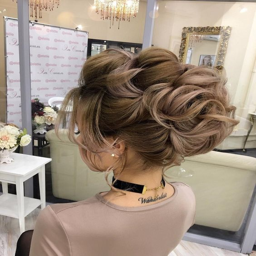
the secret to a shiny head of hair sans grease is actually an oil